Defence Council of the United Kingdom

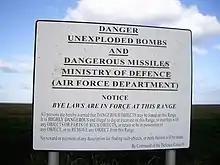
A sign erected under the auspices of the Defence Council

The Defence Council of the United Kingdom is the highest formal governing body of the British Armed Forces, the Defence Council is delegated the responsibility and powers over "command and administration" of the armed forces, by the Crown in their capacity as Head of the Armed Forces.